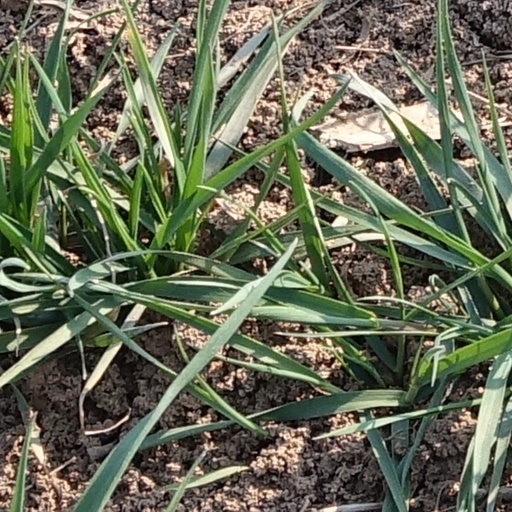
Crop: wheat